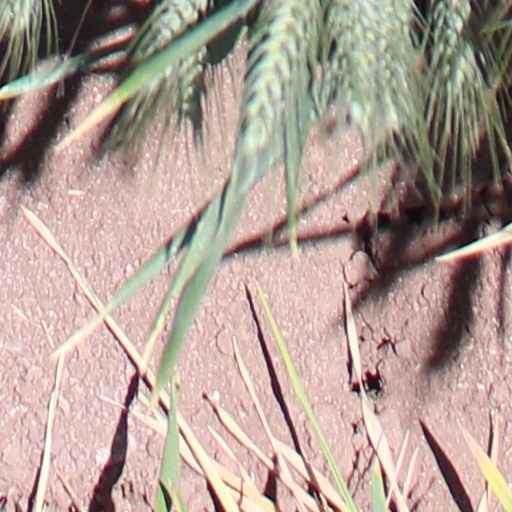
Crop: wheat